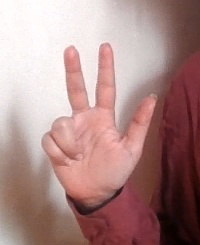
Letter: al